Honda Civic Type R

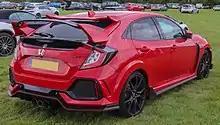
Pre-facelift (2017–2019)

The design is based on the Civic Hatchback, with a winged carbon fiber effect splitter with red accent line, slatted ducts, diamond-mesh air intakes, red 'H' badge above a new air vent at the nose of the car, new air intake on the hood, an air scoop sited centrally in a trapezoidal recess, smoked lenses for the LED headlights, indicators and side repeaters, carbon fiber effect side skirts, 20-inch piano black alloy wheels with red accents, 245/30 R20 high-performance tires, enlarged wheel arches, a carbon fiber effect diffuser which runs below the wider rear bumper, 3 tailpipes with a pair of directional strakes at each side, central tailpipe in bright metallic red and unique peaks at the roof flanks that point backward.